Stenopterygius

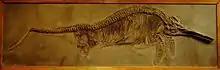
"S. triscissus" specimen

"Stenopterygius" is known from the lectotype GPIT 43/0219-1 (also registered as GPIT-PV-30028 and PV 7532), a complete, articulated skeleton which preserved a very large embryo. The animal is about in length. It was collected from the "Harpoceras elegantulum-exaratum" ammonoid subzones (more specifically Lias ε II3-4), "Harpoceras falcifer" zone, of the famous Posidonien-Schiefer lagerstätte (Posidonia Shale) of Holzmaden, dating to the early Toarcian stage of the Early Jurassic, about 182 million years ago. Maisch referred to the type species 30 additional specimens, all came from Dobbertin of Mecklenburg-Vorpommern and Holzmaden, Germany and Dudelange, Luxembourg. They were collected from the "Harpoceras palum" to "H. falciferum" ammonoid subzones (Lias ε I2-II11, lower-middle early Toarcian), "Harpoceras tenuicostatum-falcifer" zones, of the Posidonia Shale. "S. triscissus" is known from the holotype GPIT 12/0224-2, articulated almost complete skeleton. The animal is a young adult about in length. It was collected from the "Harpoceras exaratum-elegans" ammonoid subzones (more specifically Lias ε II6), "Harpoceras falcifer" zone, of the Posidonia Shale in Ohmden, dating to the middle Early Toarcian stage of the Early Jurassic. Maisch referred to this species 13 additional specimens, all came from various localities in England, France, Germany, Luxembourg and Switzerland. They were collected from the Lias ε II1-III, dating to the middle-late Early Toarcian.